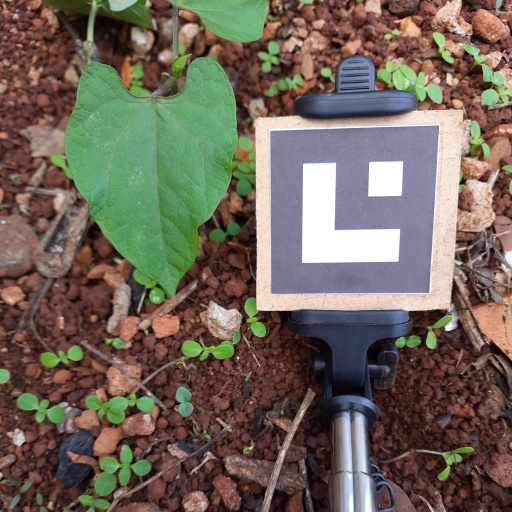
Observations: wavy surface, no eating holes, under shade